Unification of Italy

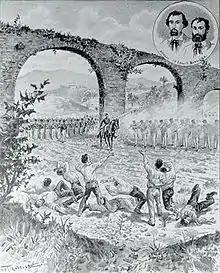
Execution of the Bandiera Brothers

After 1830, revolutionary sentiment in favour of a unified Italy began to experience a resurgence, and a series of insurrections laid the groundwork for the creation of one nation along the Italian peninsula.